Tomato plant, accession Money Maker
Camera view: bottom (45 deg); turntable rotation: 60 degrees
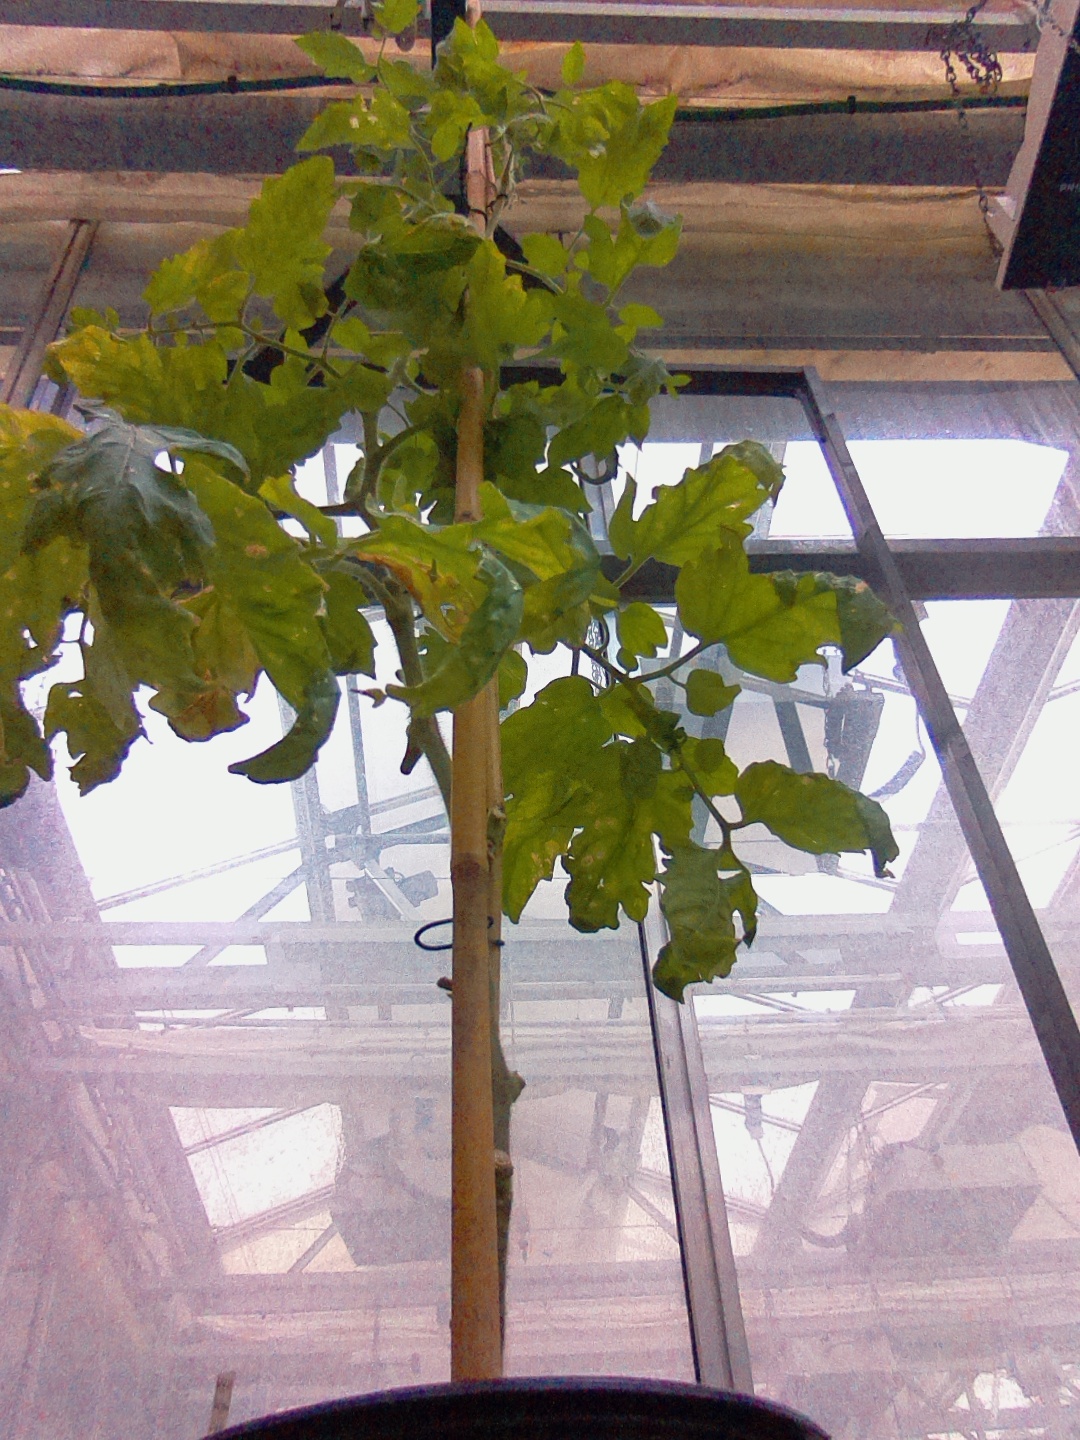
BBCH growth stage 52: 2 inflorescences visible